Department of Environment, Parks and Recreation

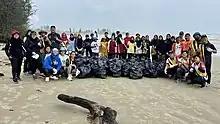
Beach cleanup conducted at Belait Beach in 2023

JASTRe demonstrated their support by taking part in the RYS Beach Cleanup "RYS starts from You" on 22 November 2020. About 70 to 80 volunteers helped with the beach clean-up at Jerudong Beach in the early hours of the day. This resulted in the collection of about 750 kg of waste, the majority of which was plastic and abandoned nets.